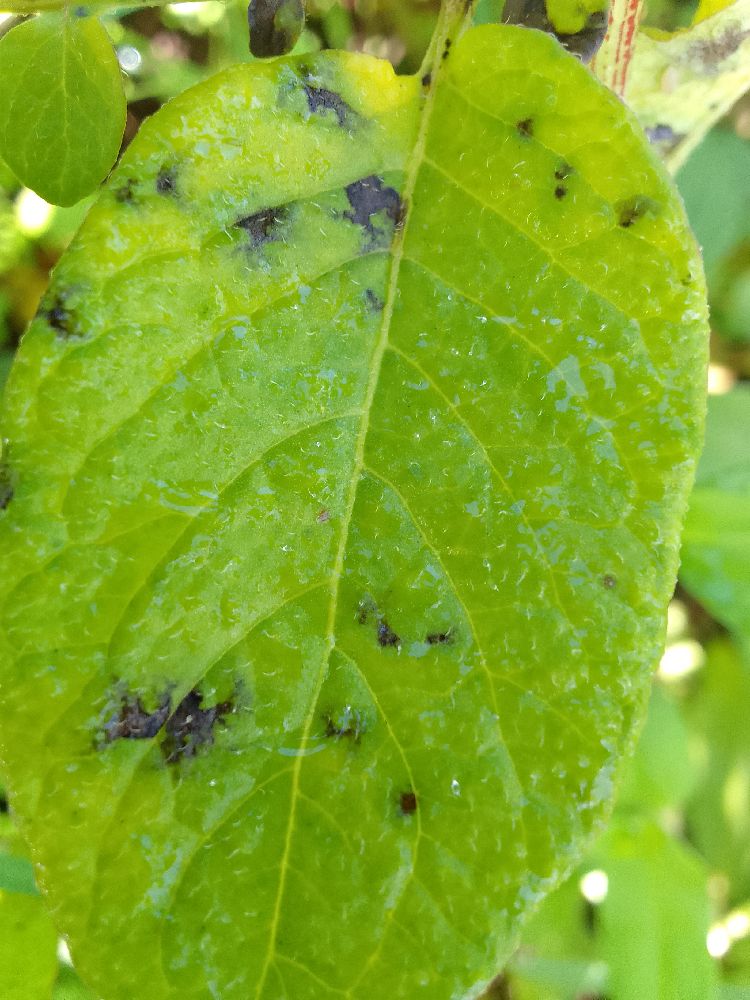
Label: Early blight